Bird visual acuity rendering: 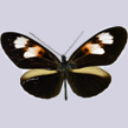
Butterfly visual acuity rendering: 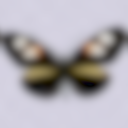
Species: melpomene
Subspecies: plesseni
Sex: female
View: dorsal
Hybrid status: subspecies synonym
Locality: Canelos ECD PA
Coordinates: -1.583, -77.75